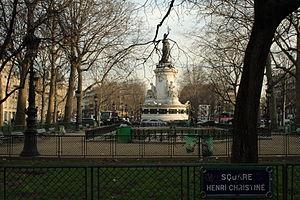
Square Henri-Christiné, au milieu de la place de la République (Paris).
Le square Henri-Christiné est un espace vert du 10ᵉ arrondissement de Paris.